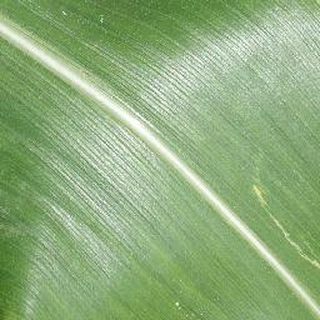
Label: healthy_corn